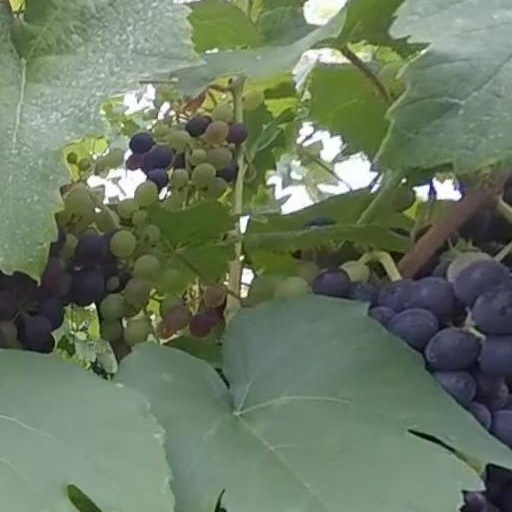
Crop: grape